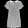
Label: T - shirt / top